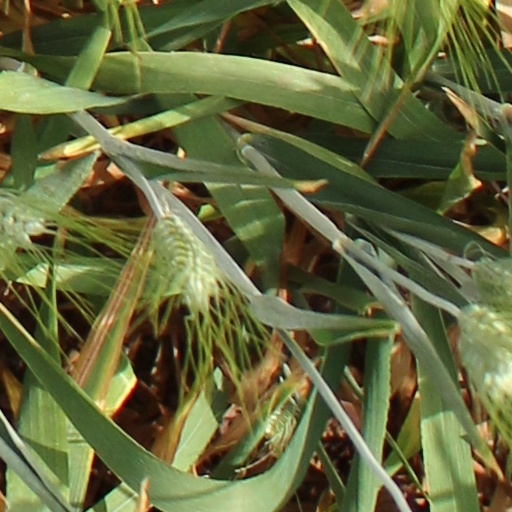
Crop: wheat